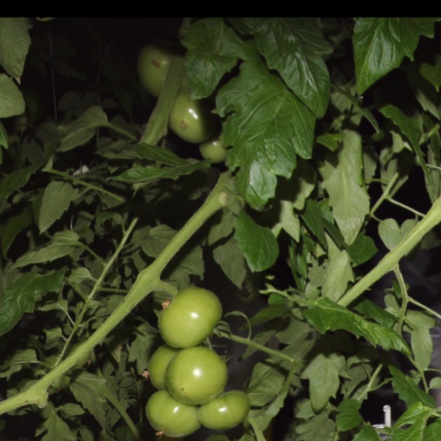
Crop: tomato